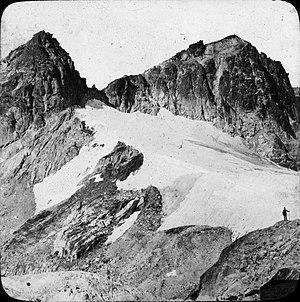
Le massif de Perdiguère, ou massif du Luchonnais, est un massif de montagne de la chaîne des Pyrénées, dans les départements de la Haute-Garonne et des Hautes-Pyrénées en région Occitanie côté France, et dans la province de Huesca dans la communauté autonome d'Aragon côté Espagne. Il se situe sur la frontière entre la France et l'Espagne, ainsi que la ligne de partage des eaux entre le bassin de la Garonne, qui se déverse dans l'Atlantique côté nord, et le bassin de l'Èbre, qui coule vers la Méditerranée côté sud.
Le fonds photographique Eugène Trutat est une collection photographique qui est détenue par la Ville de Toulouse et dont la gestion est répartie entre trois organismes culturels municipaux ou intercommunaux : le Muséum de Toulouse, la Bibliothèque municipale et les Archives municipales de Toulouse.